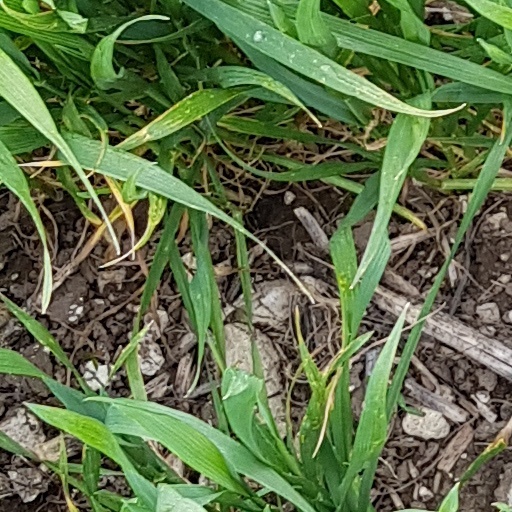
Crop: wheat